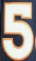
Number: 5